Hathi

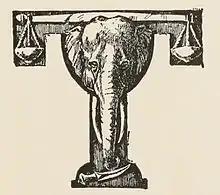
Hathi as illustrated by W. H. Drake in the 1895 edition of "The Two Jungle Books"

Hathi is a fictional character created by Rudyard Kipling for the Mowgli stories collected in "The Jungle Book" (1894) and "The Second Jungle Book" (1895). Hathi is an elephant that lives in the Seeoni jungle. Kipling named him after "hāthī", the Hindi word for "elephant".